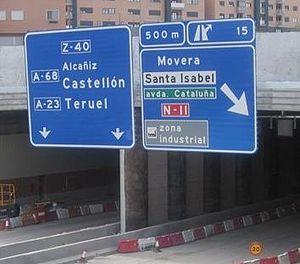
La Z-40 aussi appelée Circunvalación de Zaragoza est une voie circulaire bouclée en 2008 qui a les caractéristiques autoroutières faisant le tour de la capitale Aragonaise.